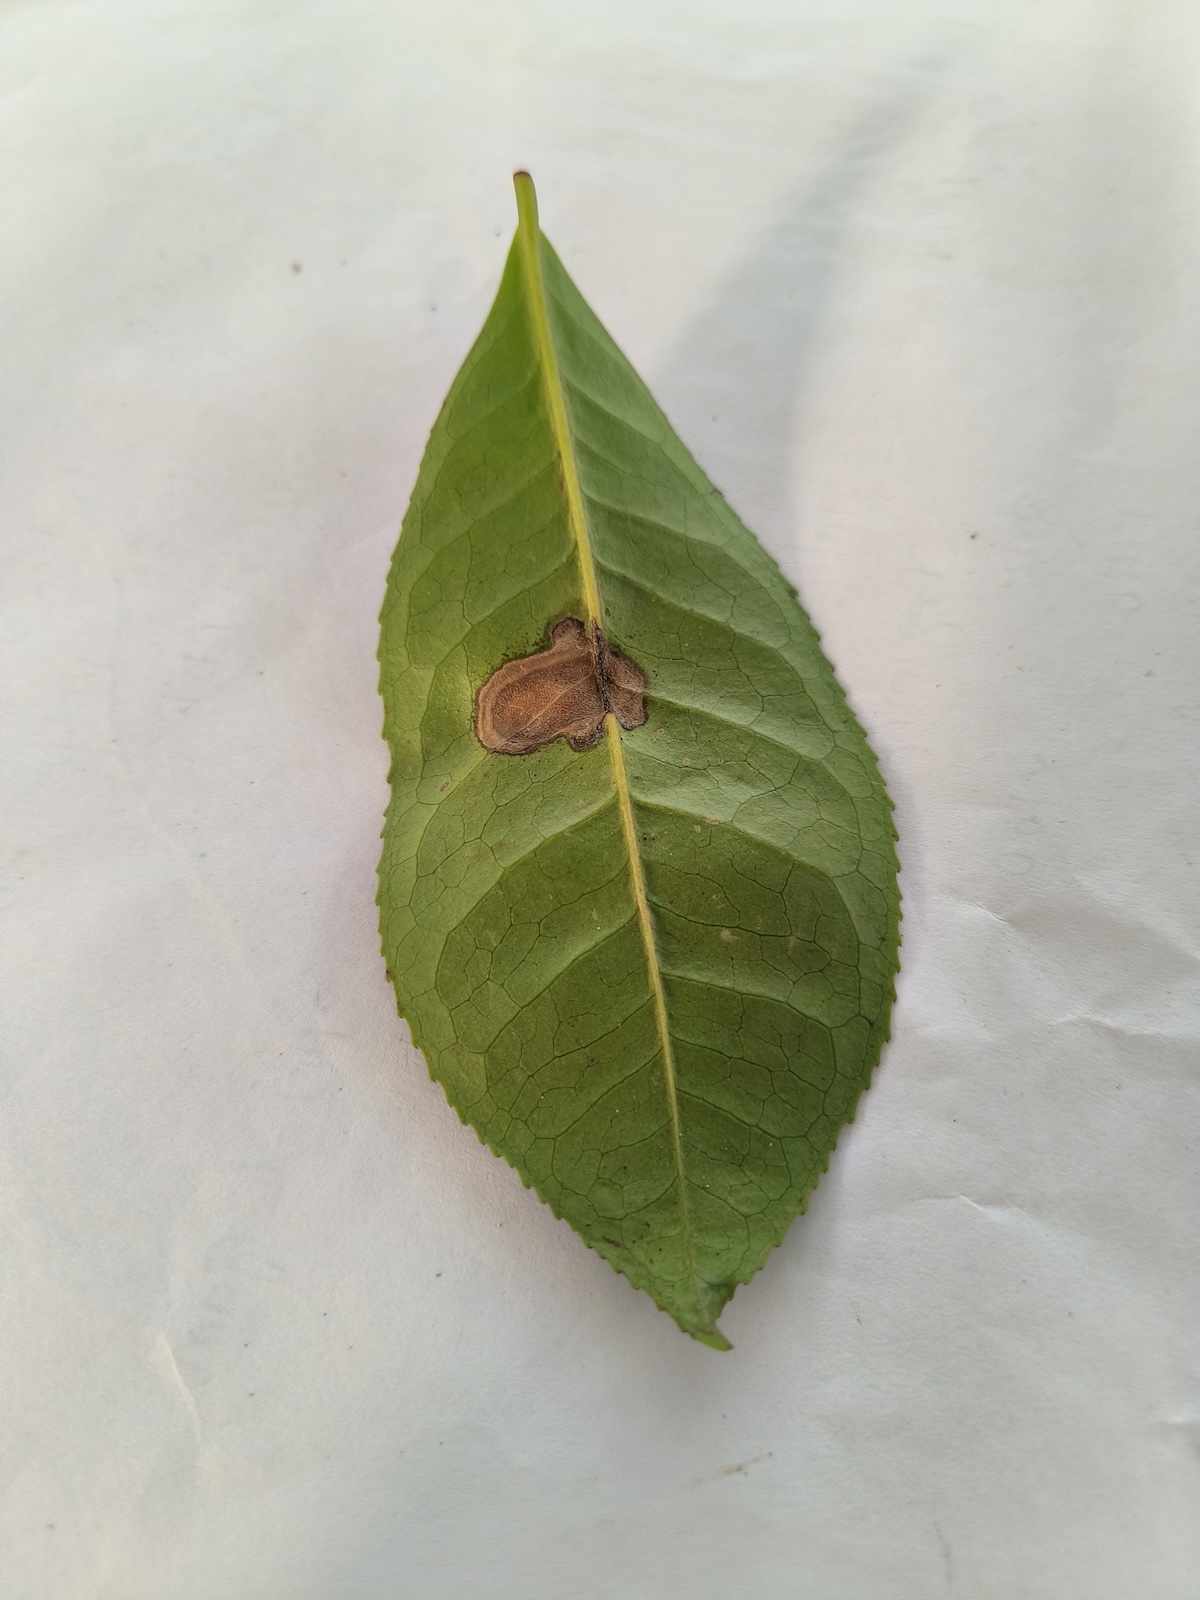
Label: Gray Blight